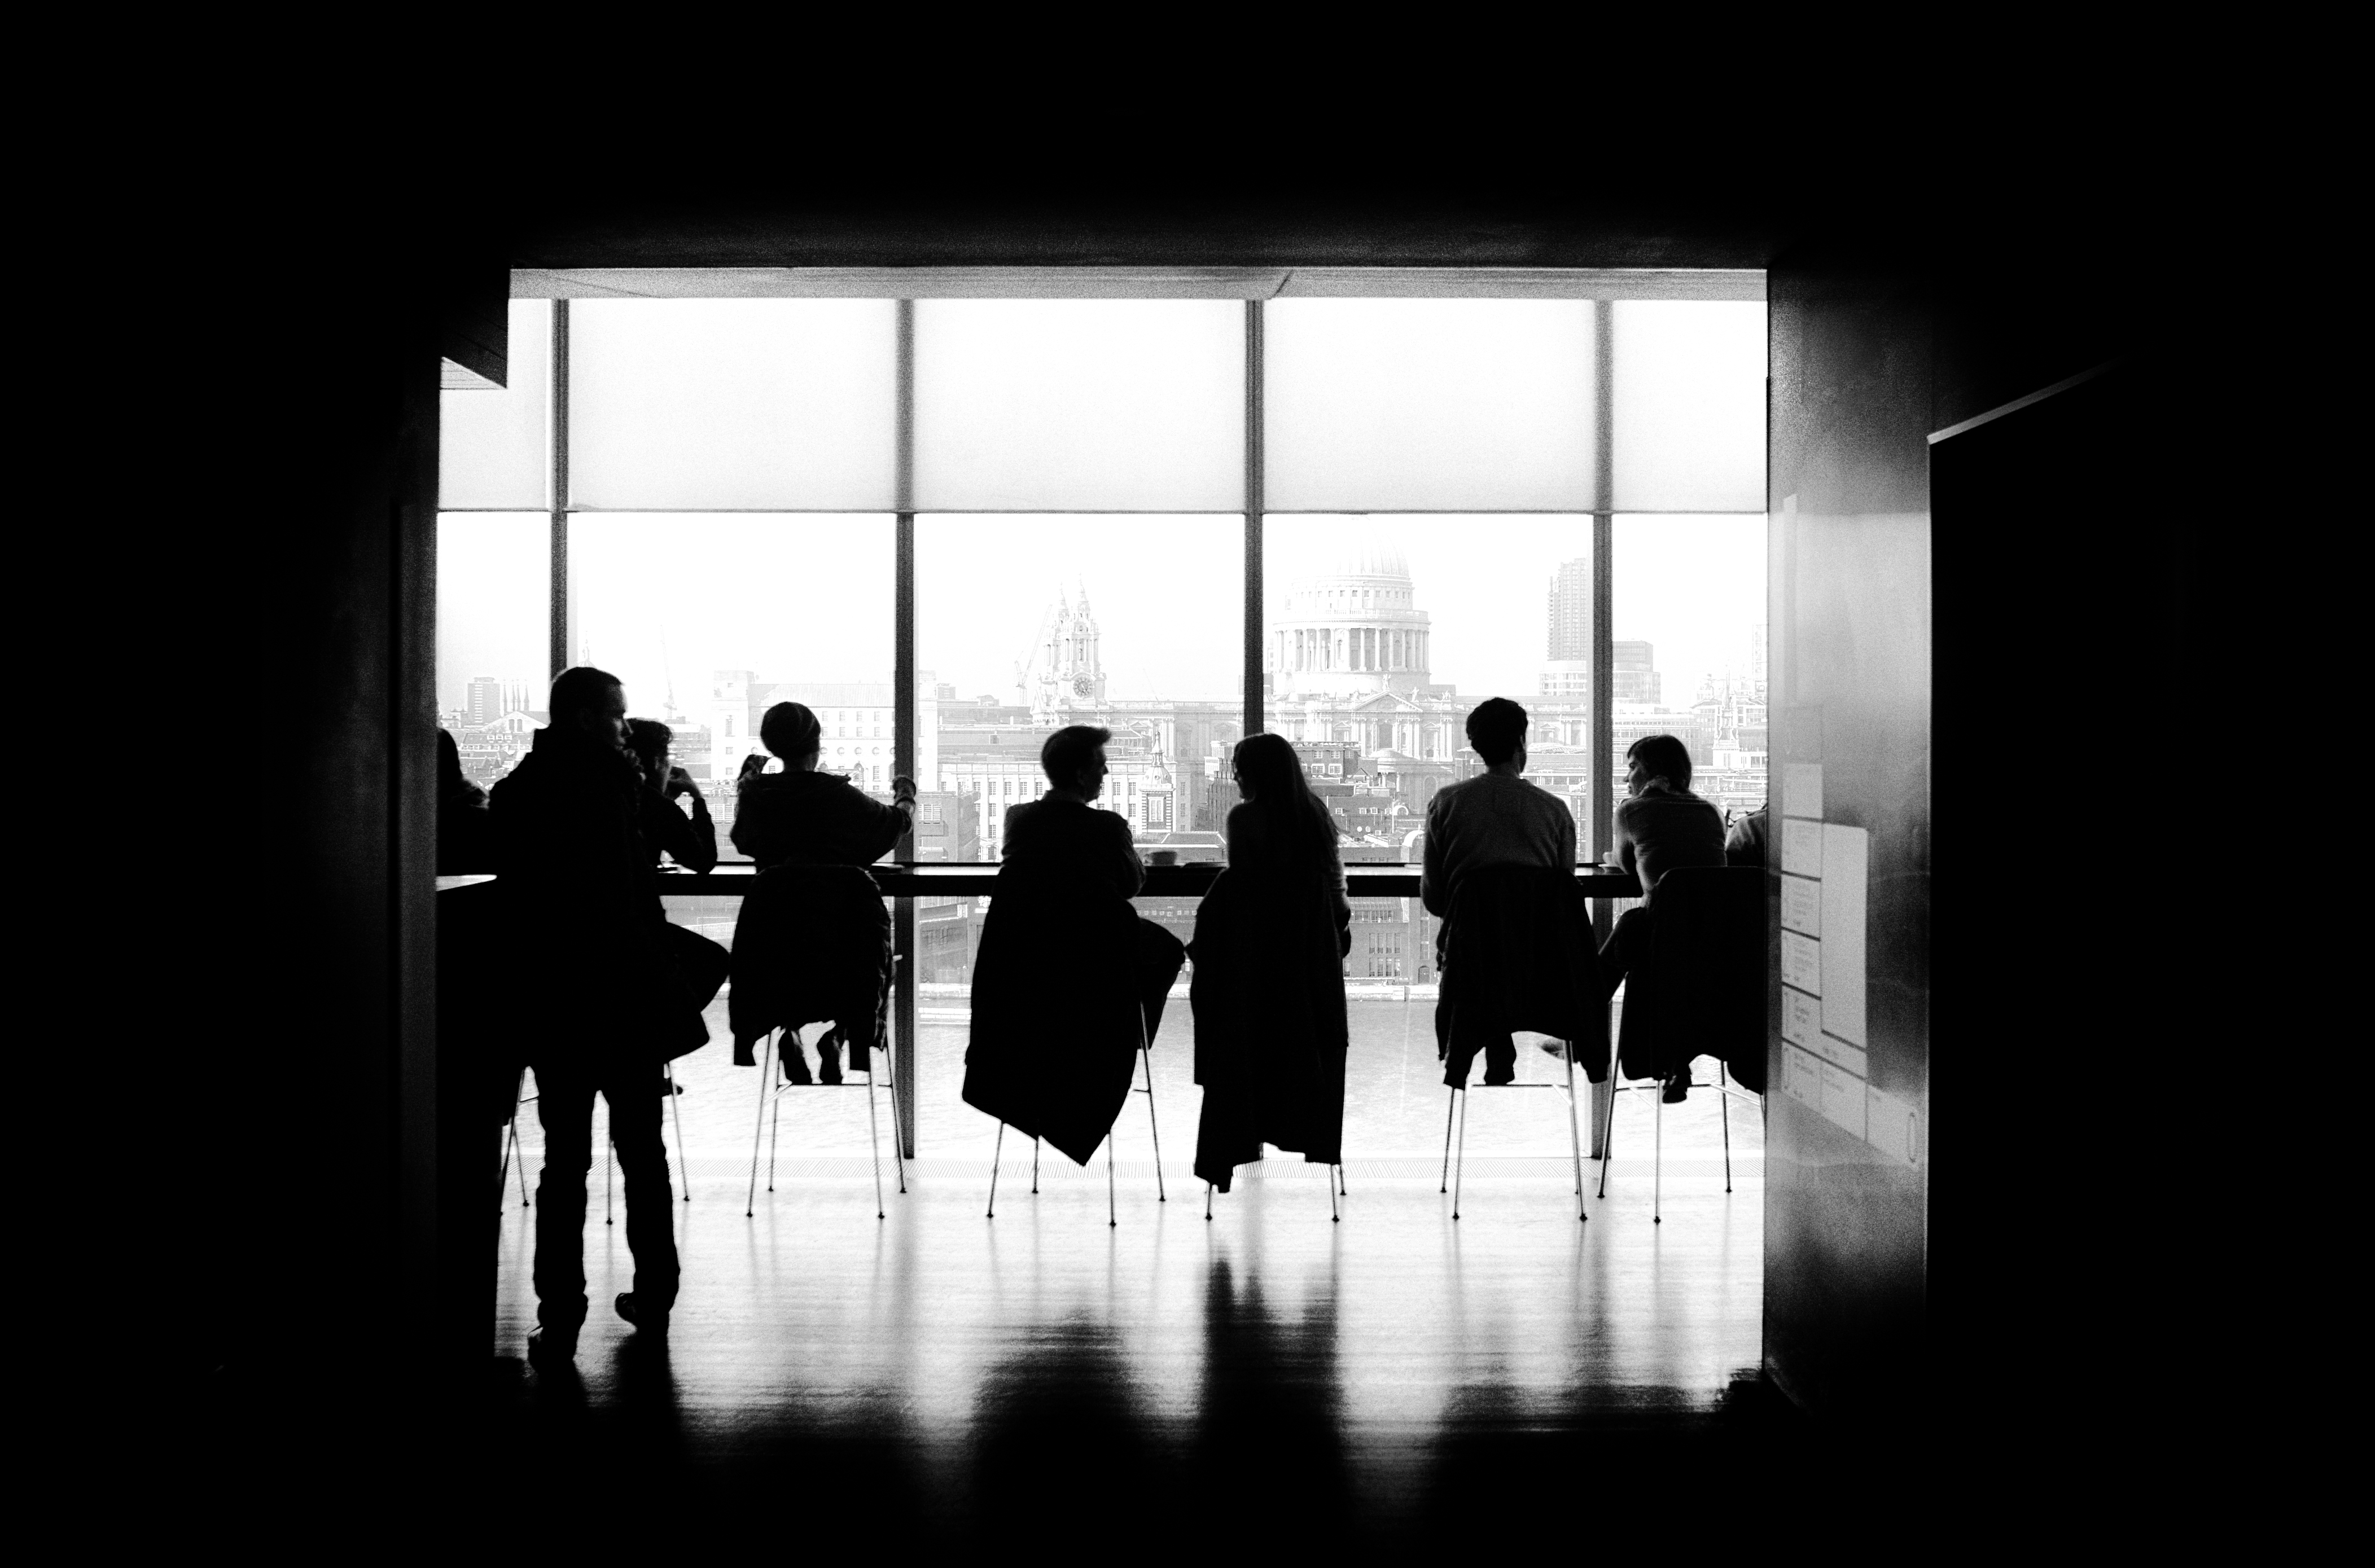
silhouette, cafe, black and white, architecture, photography, city, counter, geometric, reflection, shadow, indoor, monochrome, blackandwhite, publicdomain, minimalist, coffeehouse, windows, photograph, couples, barstools, monochrome photography